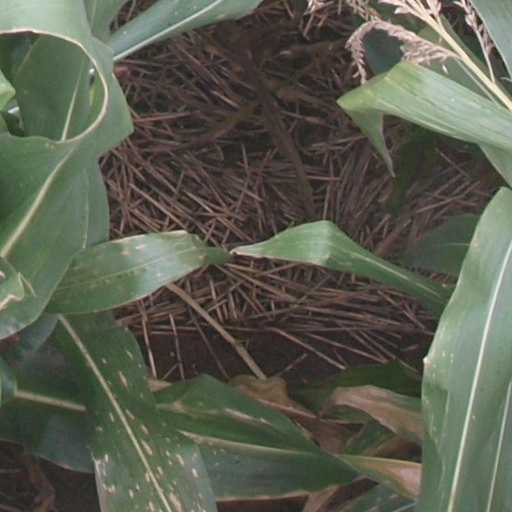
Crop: maize; corn